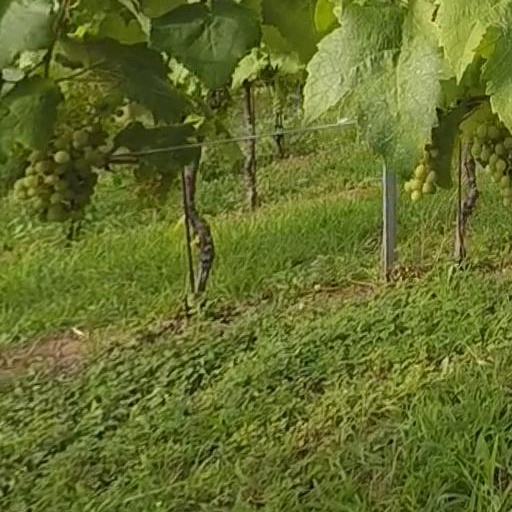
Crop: grape